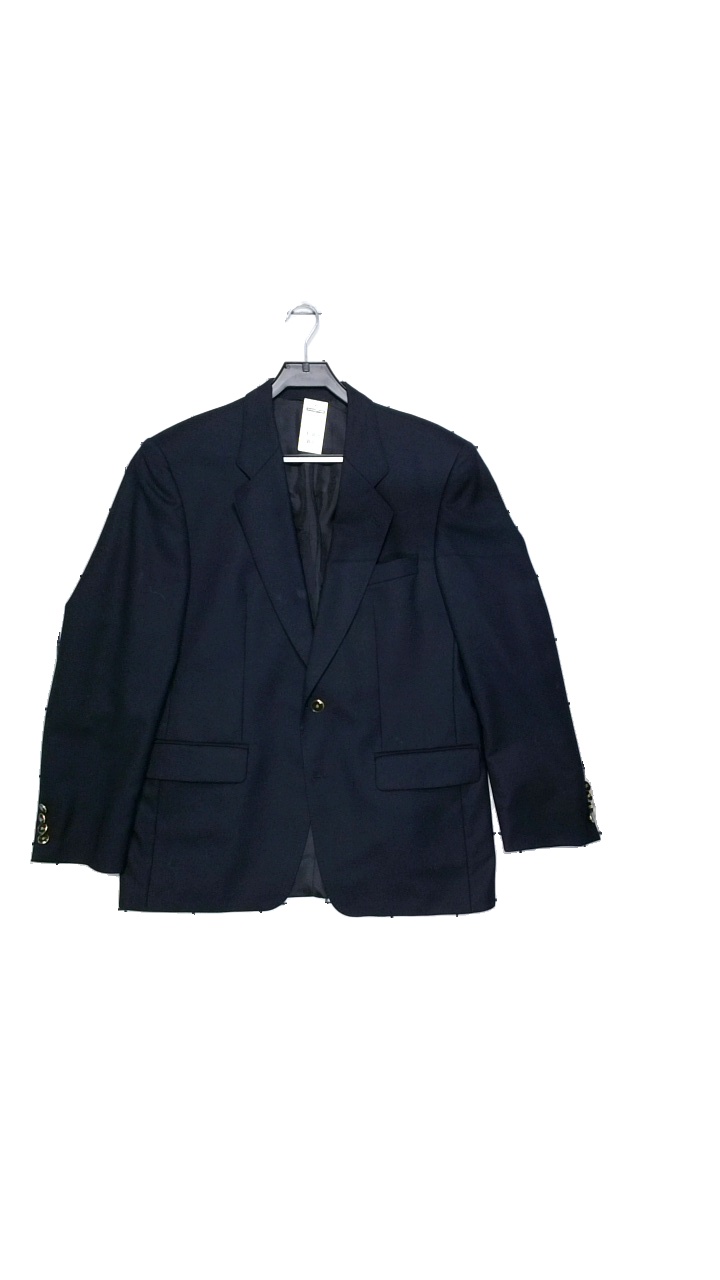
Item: Blazer (Men)
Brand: Scabal
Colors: Blue
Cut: Regular
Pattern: Other
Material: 100% wool
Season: All
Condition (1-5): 4
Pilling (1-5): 5
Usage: Reuse
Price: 150-250